1550

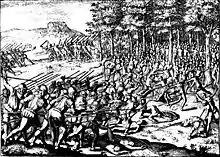
March 12: The Battle of Penco takes place in Chile between the armies of Spain and of the indigenous Mapuche people.

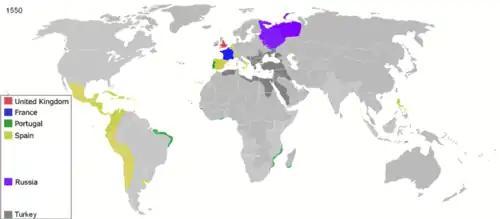
Colonisation of the New World in 1550

Year 1550 (MDL) was a common year starting on Wednesday of the Julian calendar.